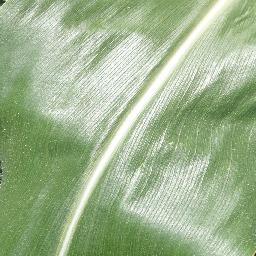
Label: Corn_(Maize)___Healthy